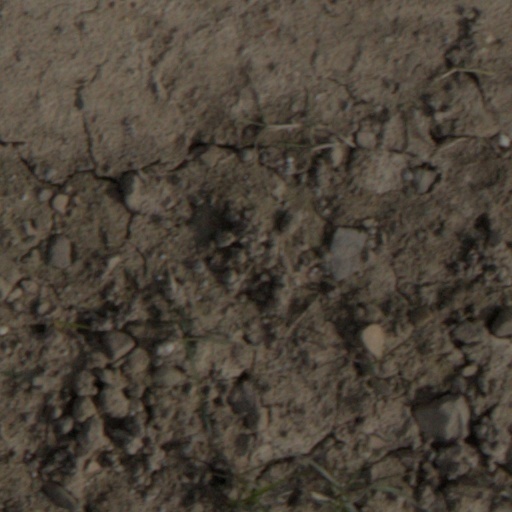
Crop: wheat